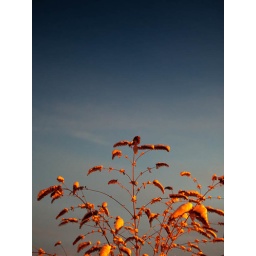
under a street lamp, hence the weird orange glowing snow